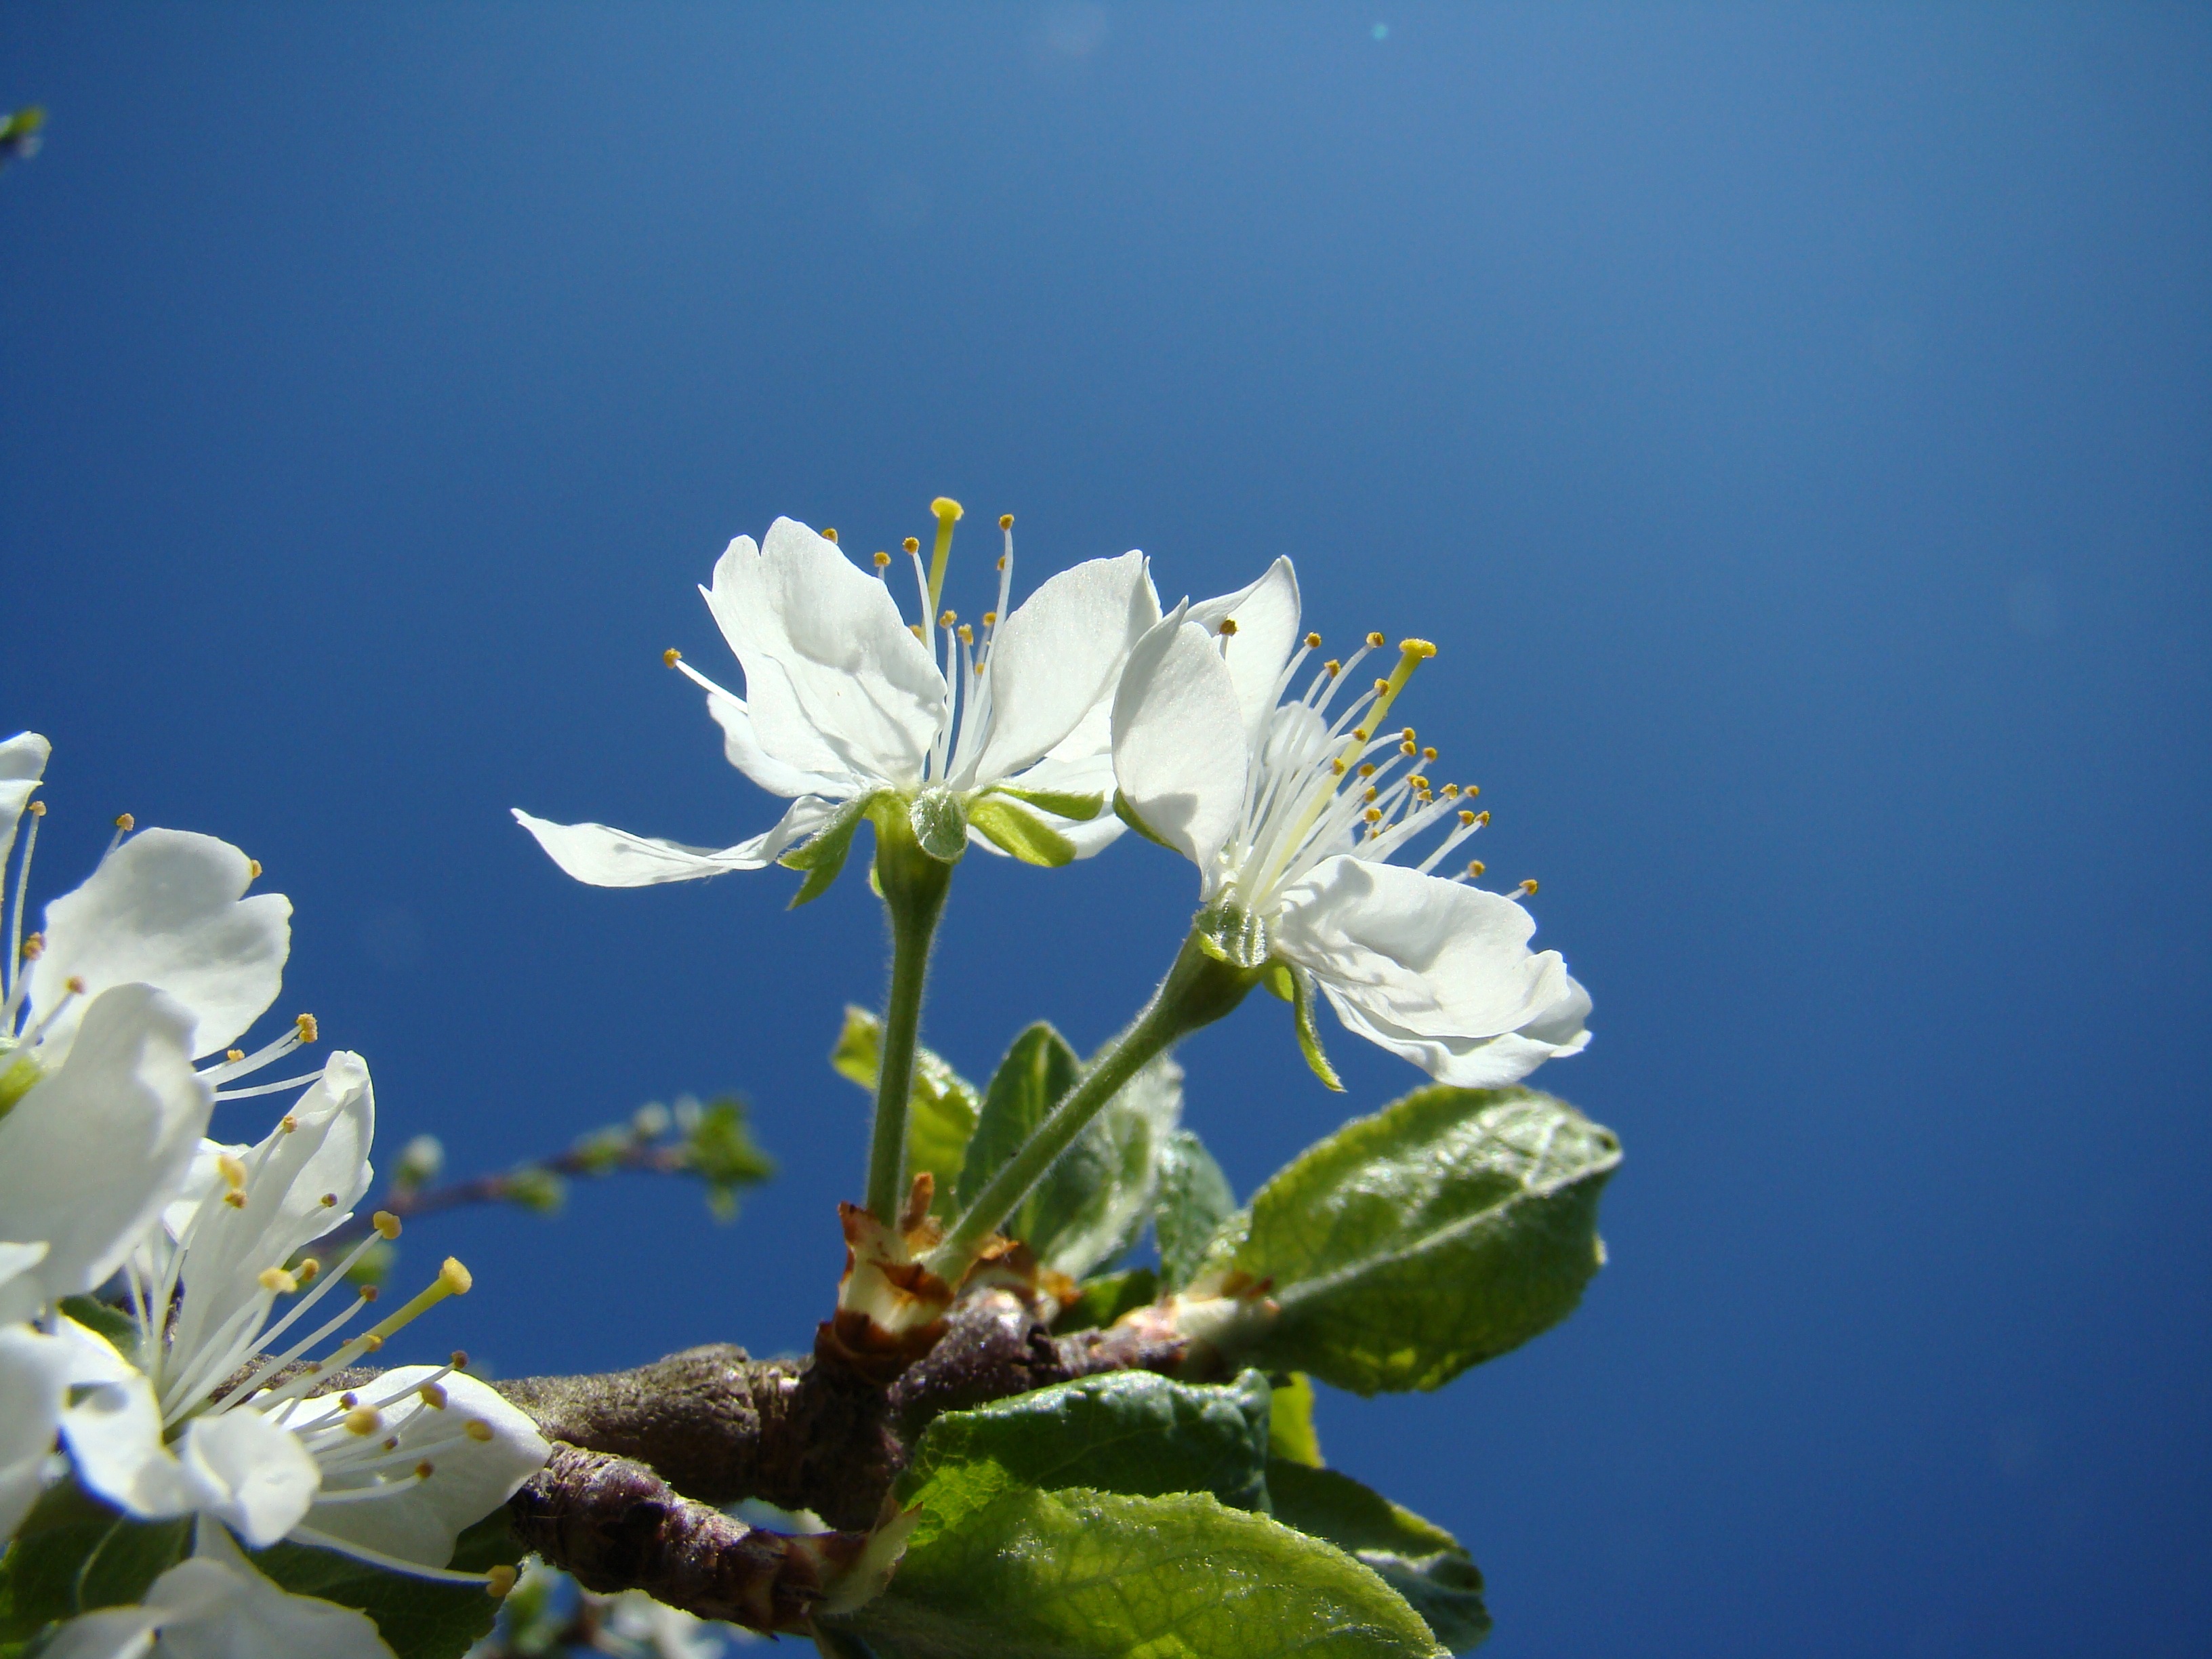
nature, branch, blossom, plant, sunlight, leaf, flower, petal, green, botany, blue, flora, wildflower, himmel, macro photography, apple blossom, flowering plant, land plant